Matthias Koch

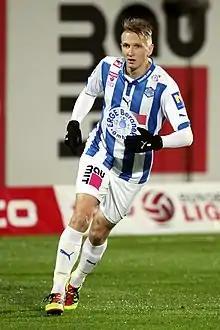
Koch in 2014

Matthias Koch (born 1 April 1988) is an Austrian football midfielder who currently plays for FC Hard.